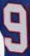
Number: 9